German colonization in Rio Grande do Sul

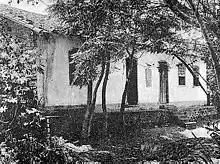
The Hemp Linen Factory House, transformed into the Immigrant House.

In Rio Grande do Sul there were areas where latifundia had not developed as they were located in regions unsuitable for extensive cattle raising, at the time the main economic activity of the province. The region of the Sinos River valley was then chosen to host the government's first colonizing venture in the south. The south was a favorable region for several reasons: The landowners were not interested or did not look kindly at the idea of introducing free labor and a smallholding system, which could compete economically and shake the political and social power of the landowning elite. However, in the south, there was a large amount of idle wasteland, the so-called "demographic voids", which although populated by Indians, did not change anything in the eyes of the government.